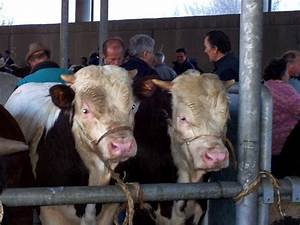
Label: mucca